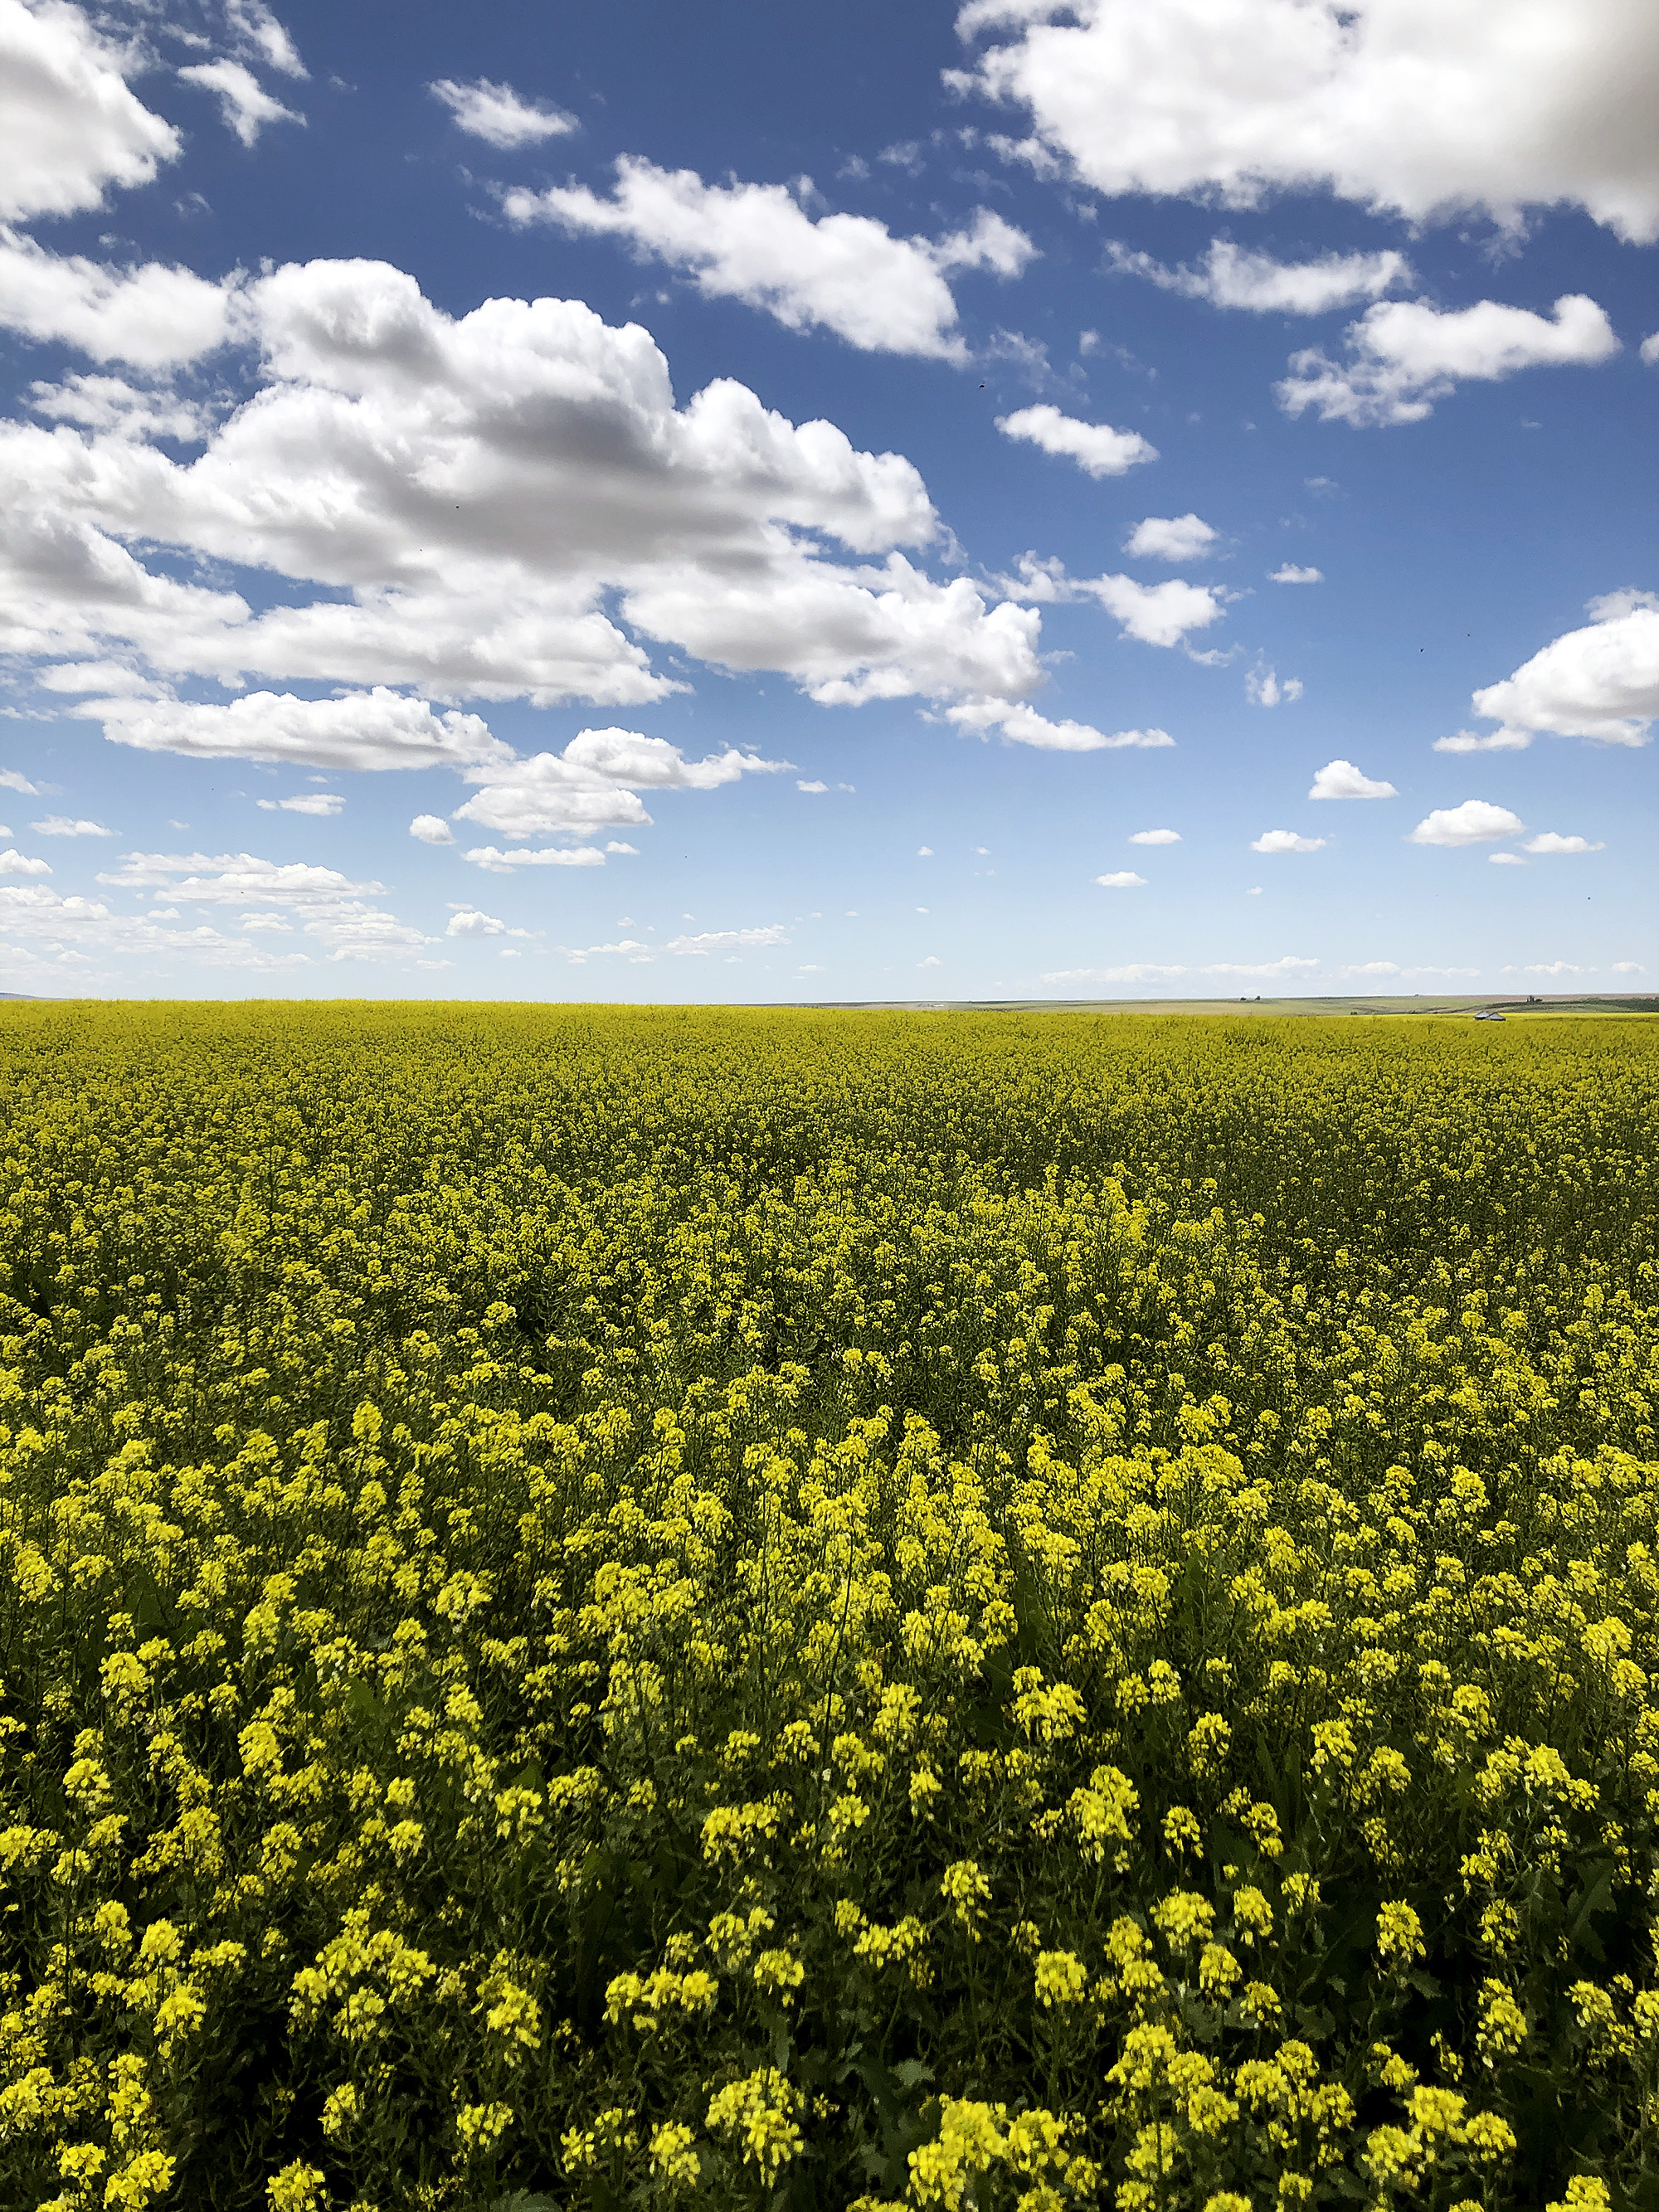
flowers, field, sky, clouds, horizon, nature, Walla Walla, washington, rapeseed, yellow, canola, mustard plant, plant, mustard, natural landscape, natural environment, crop, flower, meadow, agriculture, brassica rapa, spring, flowering plant, cash crop, mustard and cabbage family, cloud, plain, vegetable, grassland, landscape, wildflower, brassica, prairie